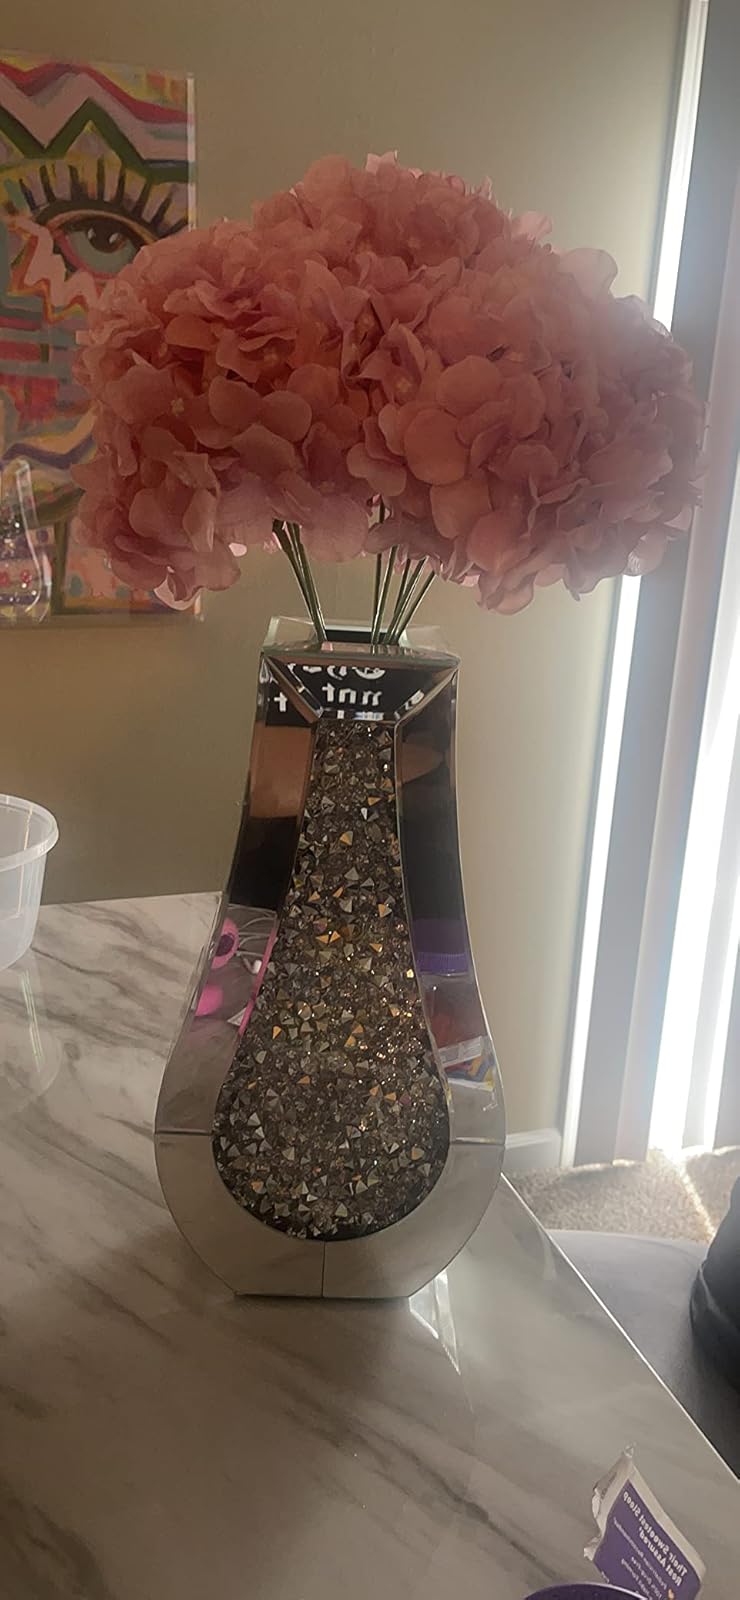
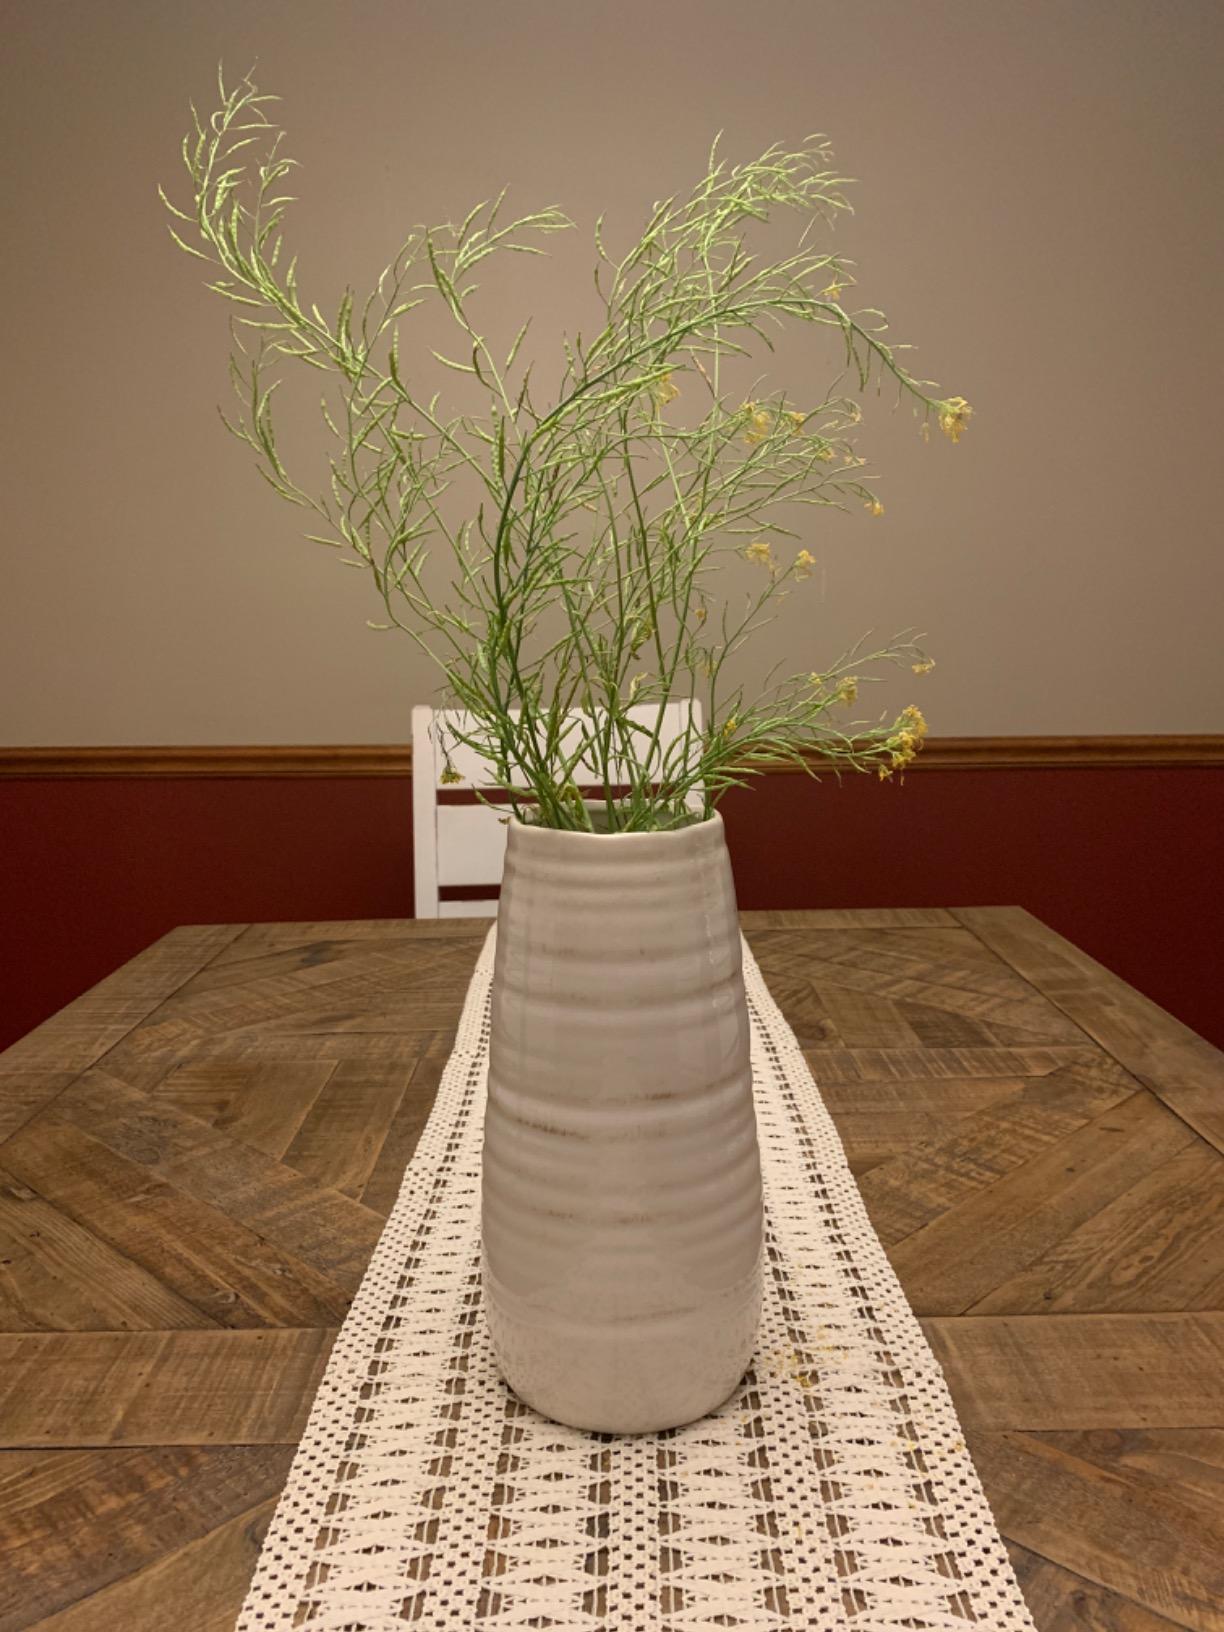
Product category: vase
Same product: no